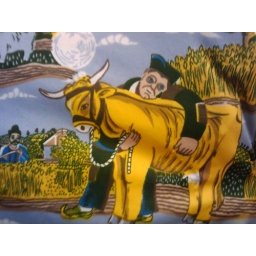
is between man in strange hat and fancy yellow cow.